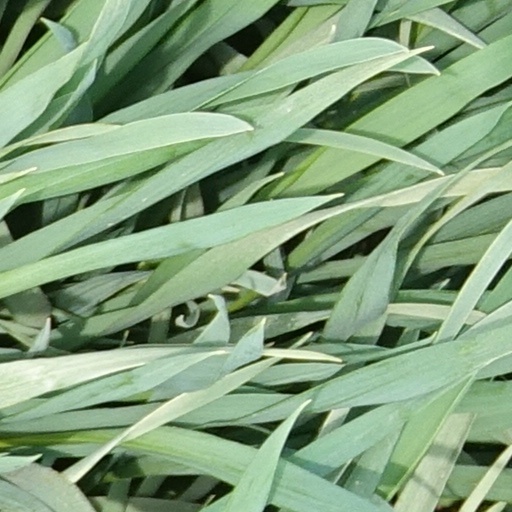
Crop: wheat